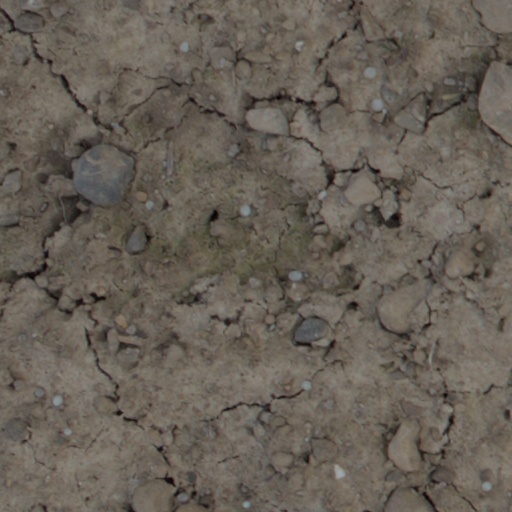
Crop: wheat